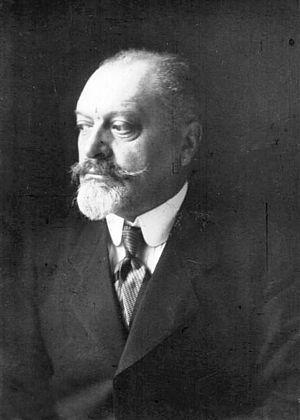
Maurice Étienne Raynaud, né le 5 novembre 1860 à Marthon et décédé le 15 avril 1927 à Paris, est un homme politique français.